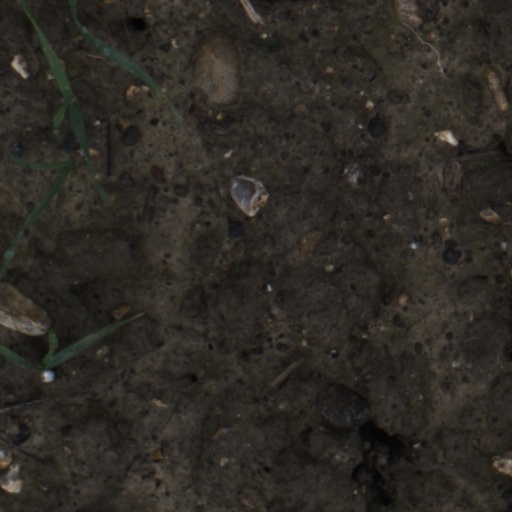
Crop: wheat